European University Information Systems organisation

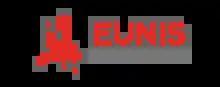

EUNIS is the European University Information Systems organisation. Their mission is to help member institutions develop their IT landscape by sharing IT knowledge and experience and working together. The association counts more than 2,000 people from 120 different European Institutions and 18 National/Regional Organizations across 36 Countries.